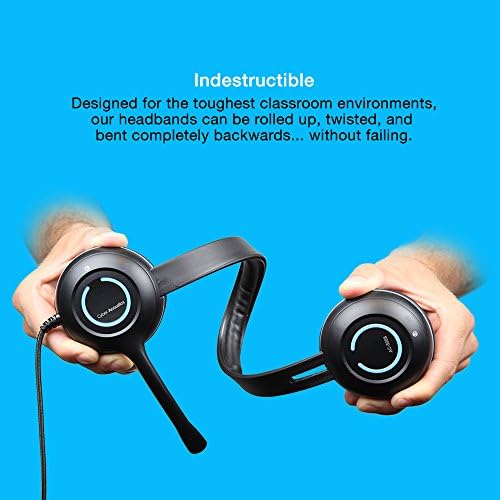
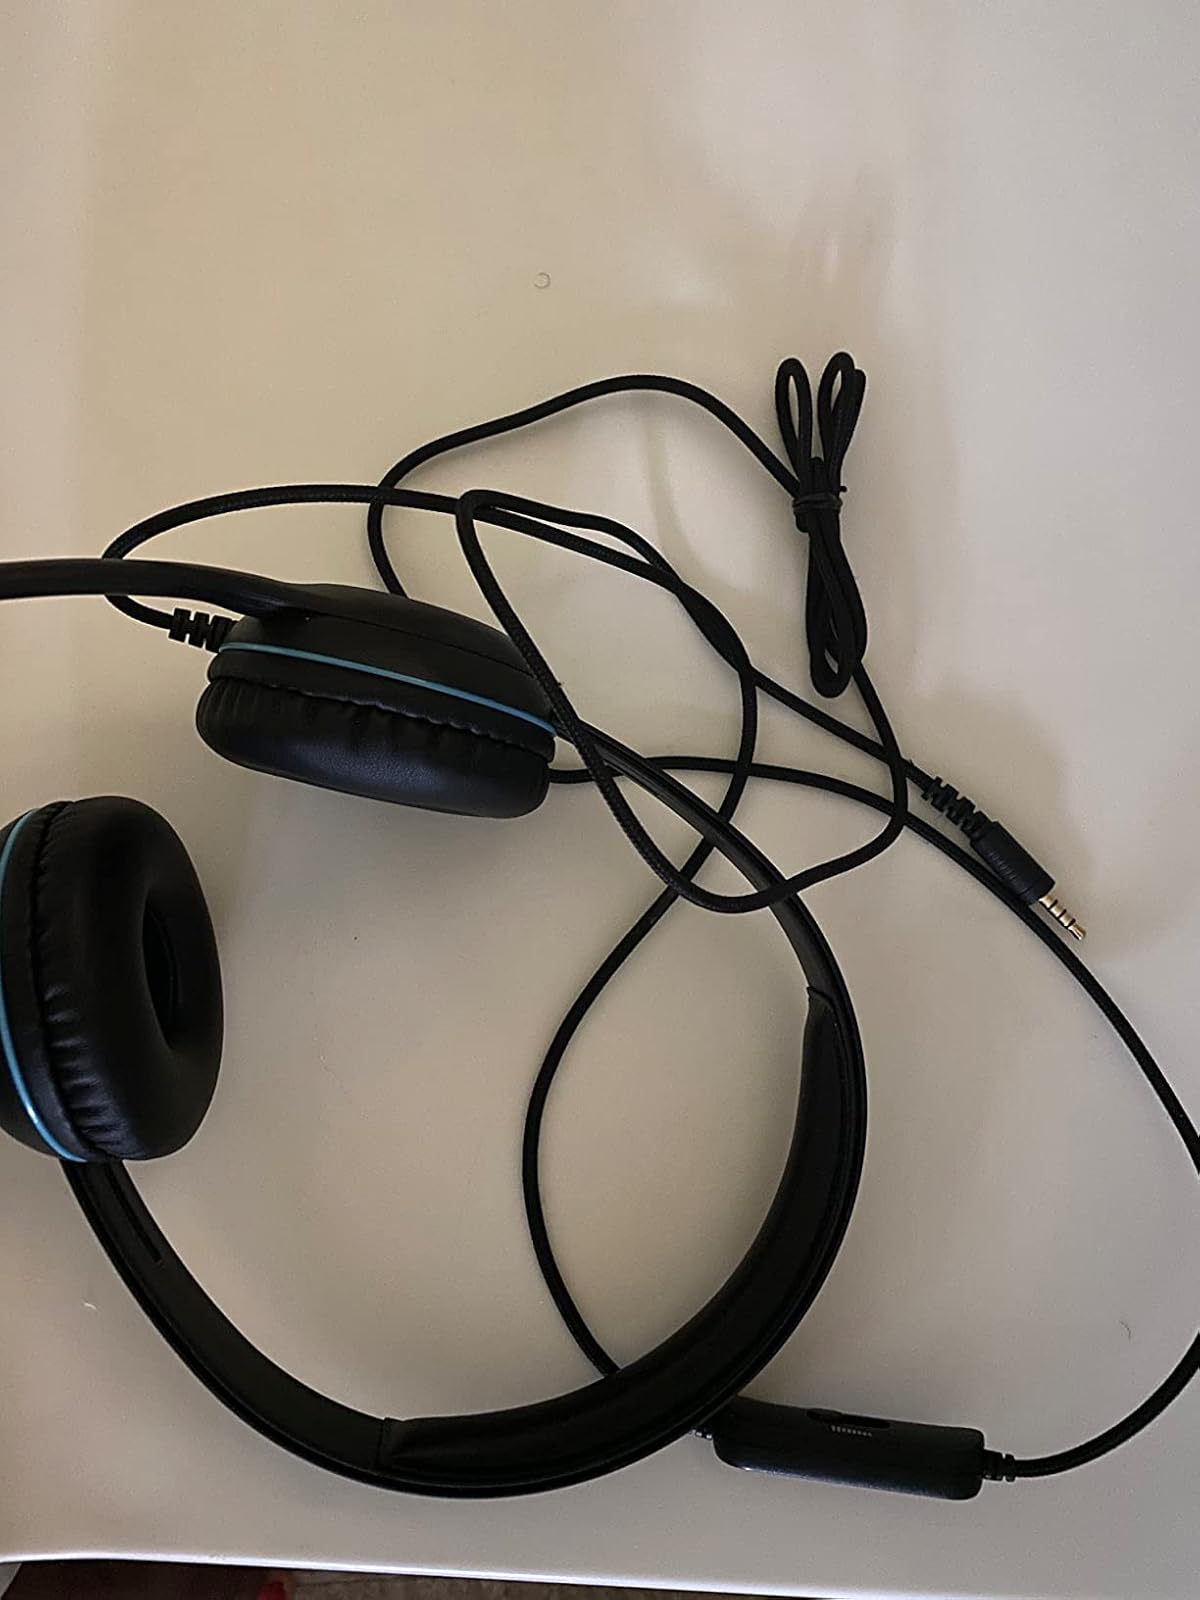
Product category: headphones
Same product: yes